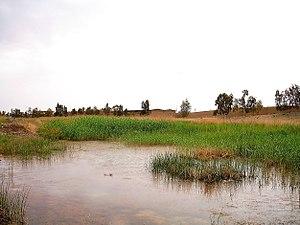
Qom (en persan